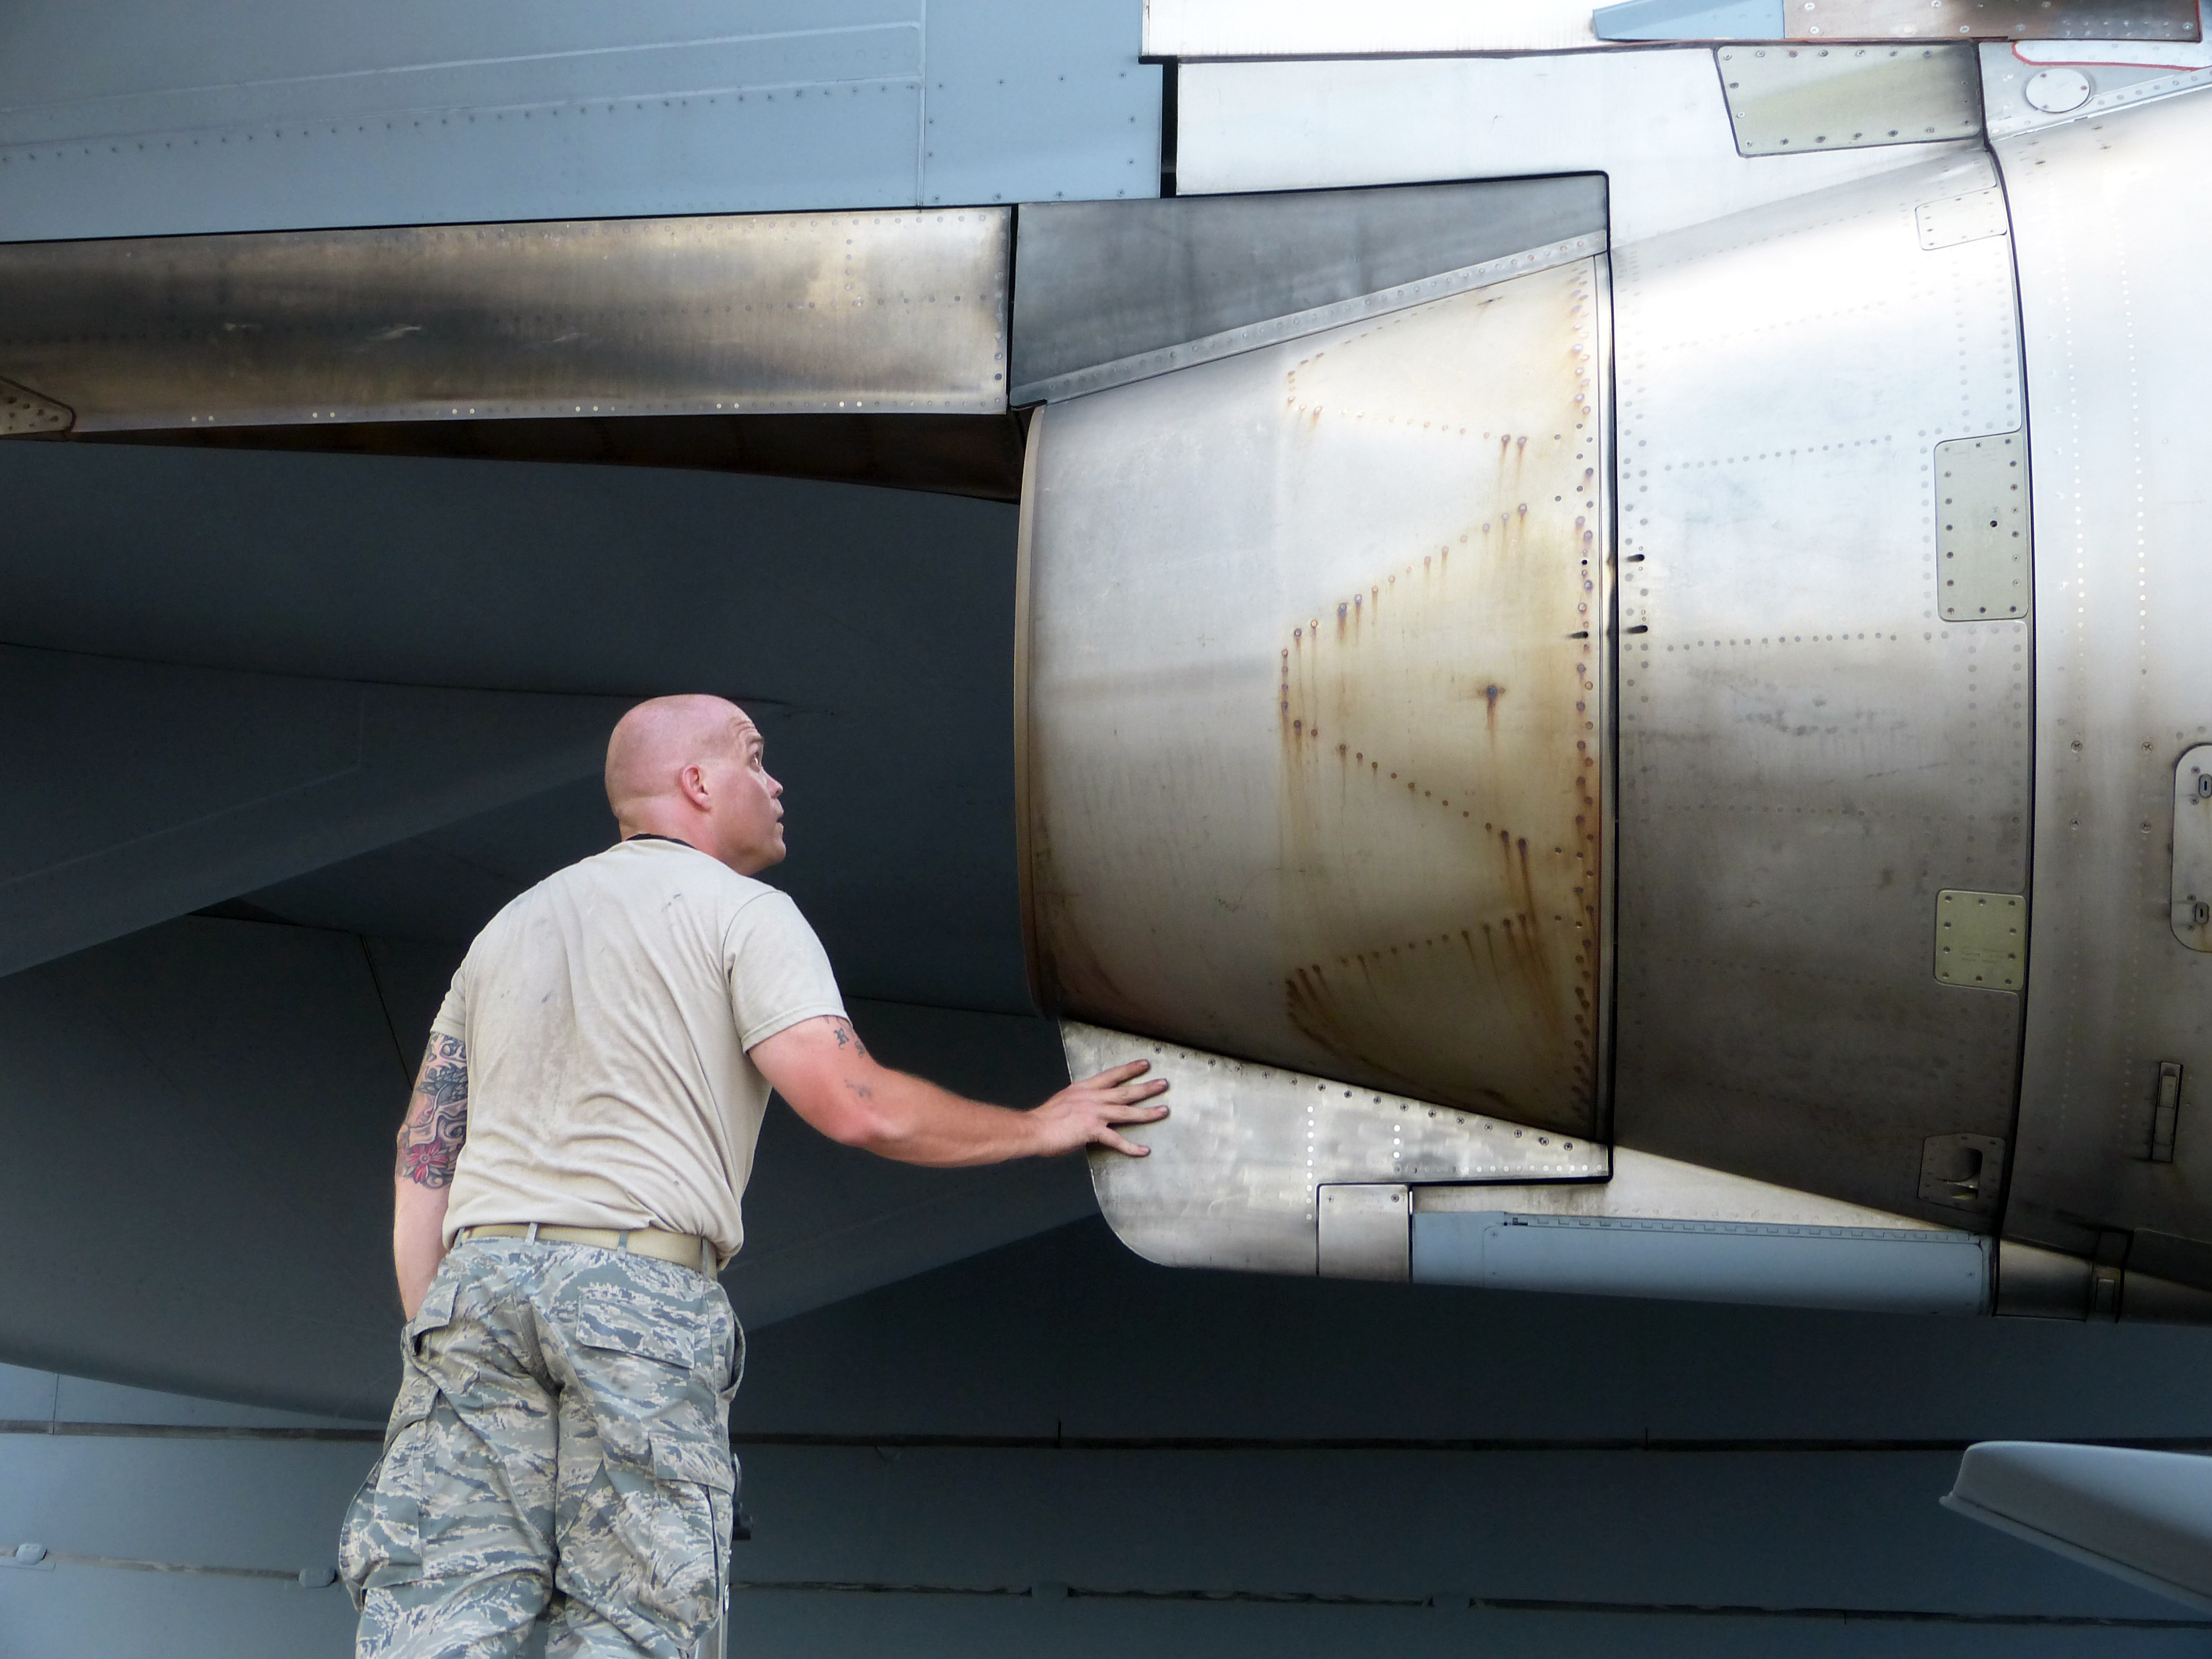
man, outdoor, wing, aircraft, jet, vehicle, aviation, usa, professional, airplanes, exhibition, air show, air force, checking, fighter aircraft, military jets, atmosphere of earth, aircraft engine, commercial plane, flying display